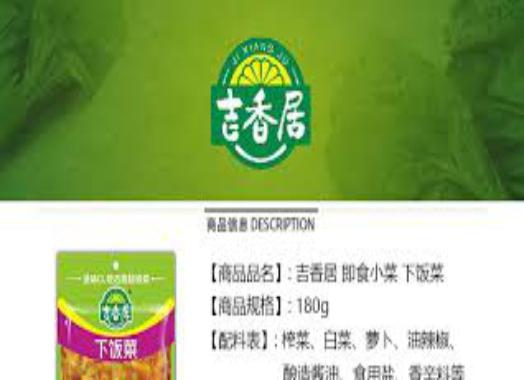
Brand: jixiangju
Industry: Food